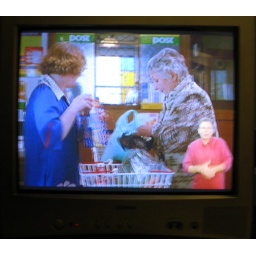
Really weird Irish movie channel with obnoxious superimposed huge sign language person in the lower left corner